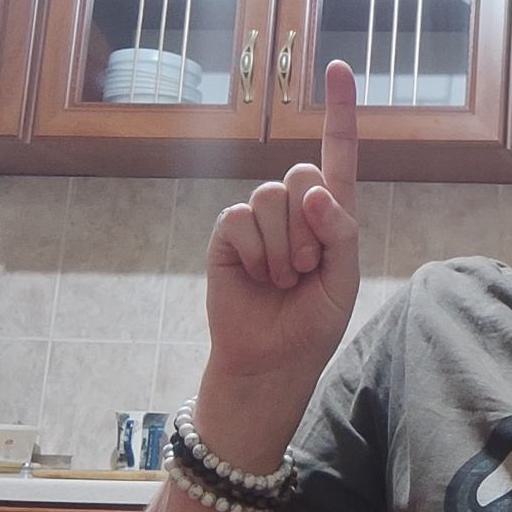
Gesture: one